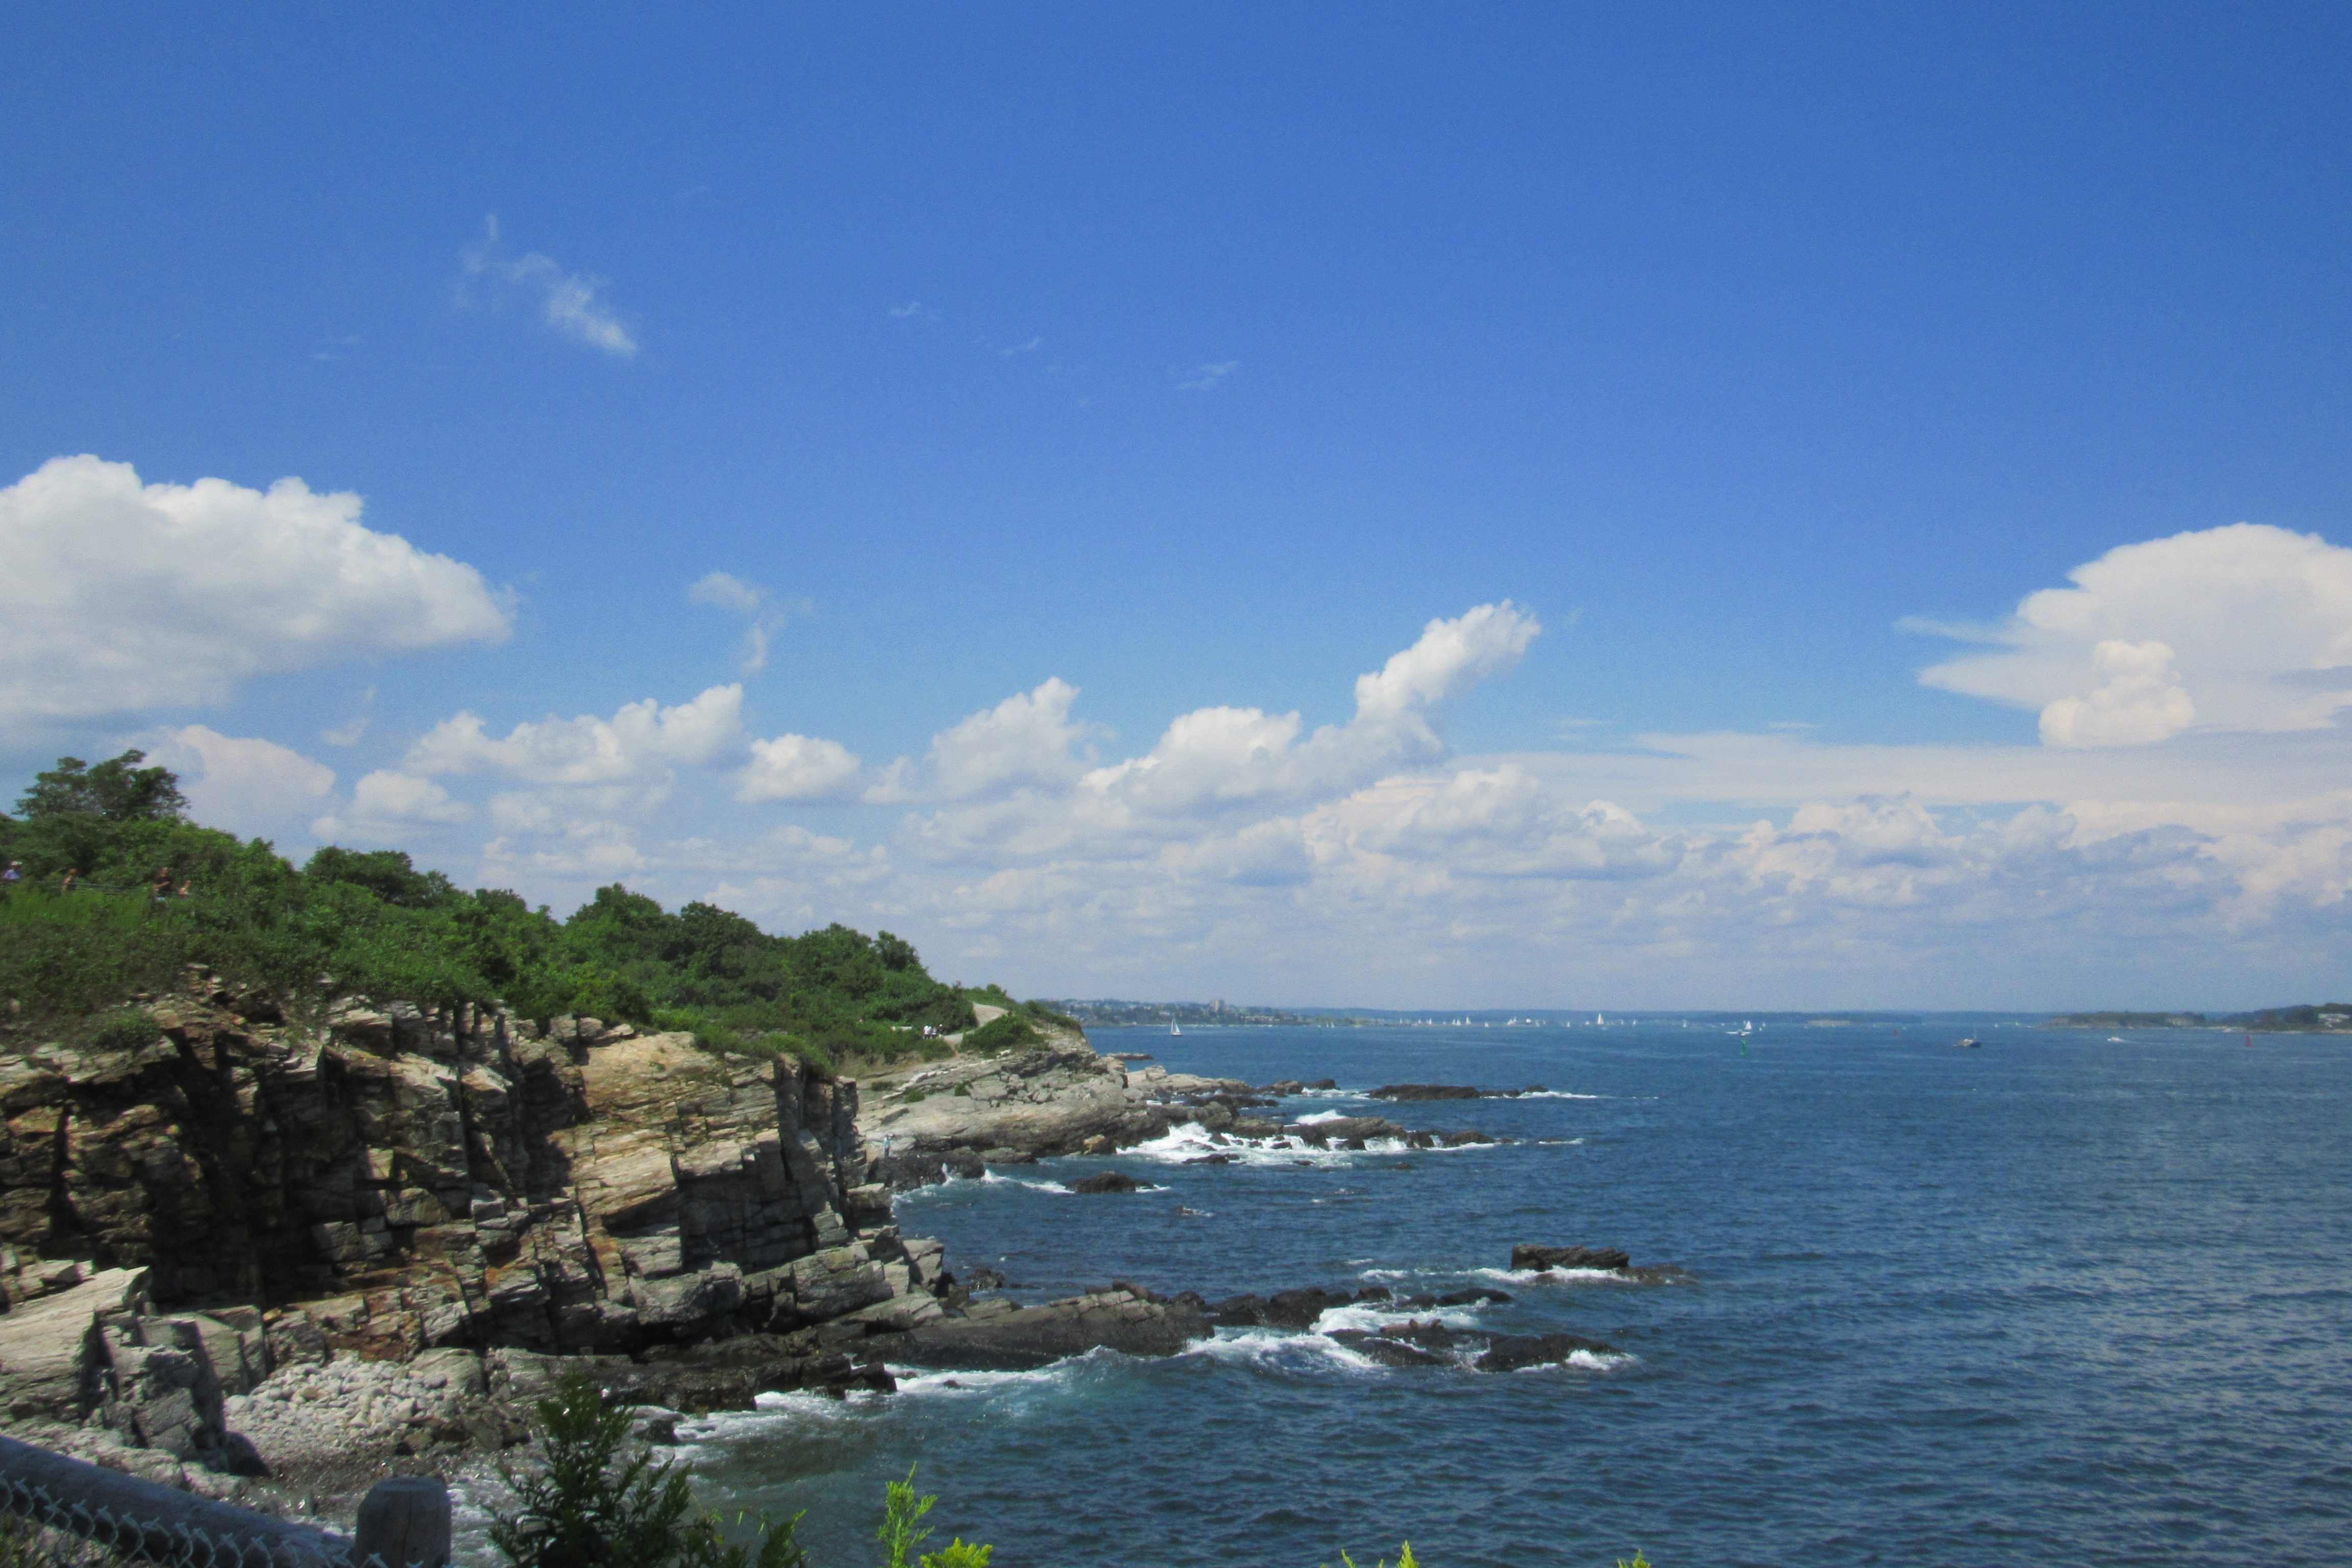
beach, landscape, sea, coast, water, rock, ocean, horizon, light, cloud, lighthouse, sky, house, shore, coastal, panorama, vacation, travel, coastline, cliff, cove, america, bay, landmark, harbor, attraction, historic, tourism, seashore, terrain, body of water, nautical, marine, history, atlantic, historical, maine, cape, islet